Tagum National Trade School

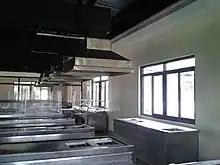
Cookery NC II

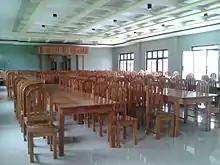
Food and Beverage Services NC II

The Department of Education and the Tagum City Government prepares for a strengthened technical-vocational education under the K–12 senior high school program. A food technology building will soon accommodate students of Tagum National Trade School.